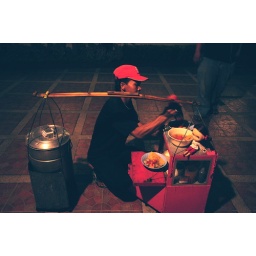
Tiger lily managed to hail him to come over our house from the other side of the road hehe..